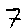
Label: 7